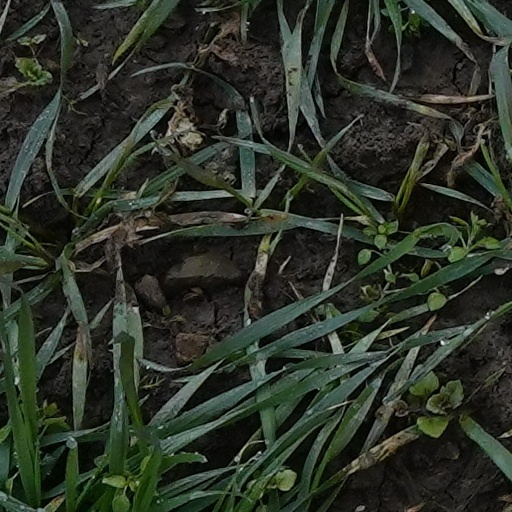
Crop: wheat